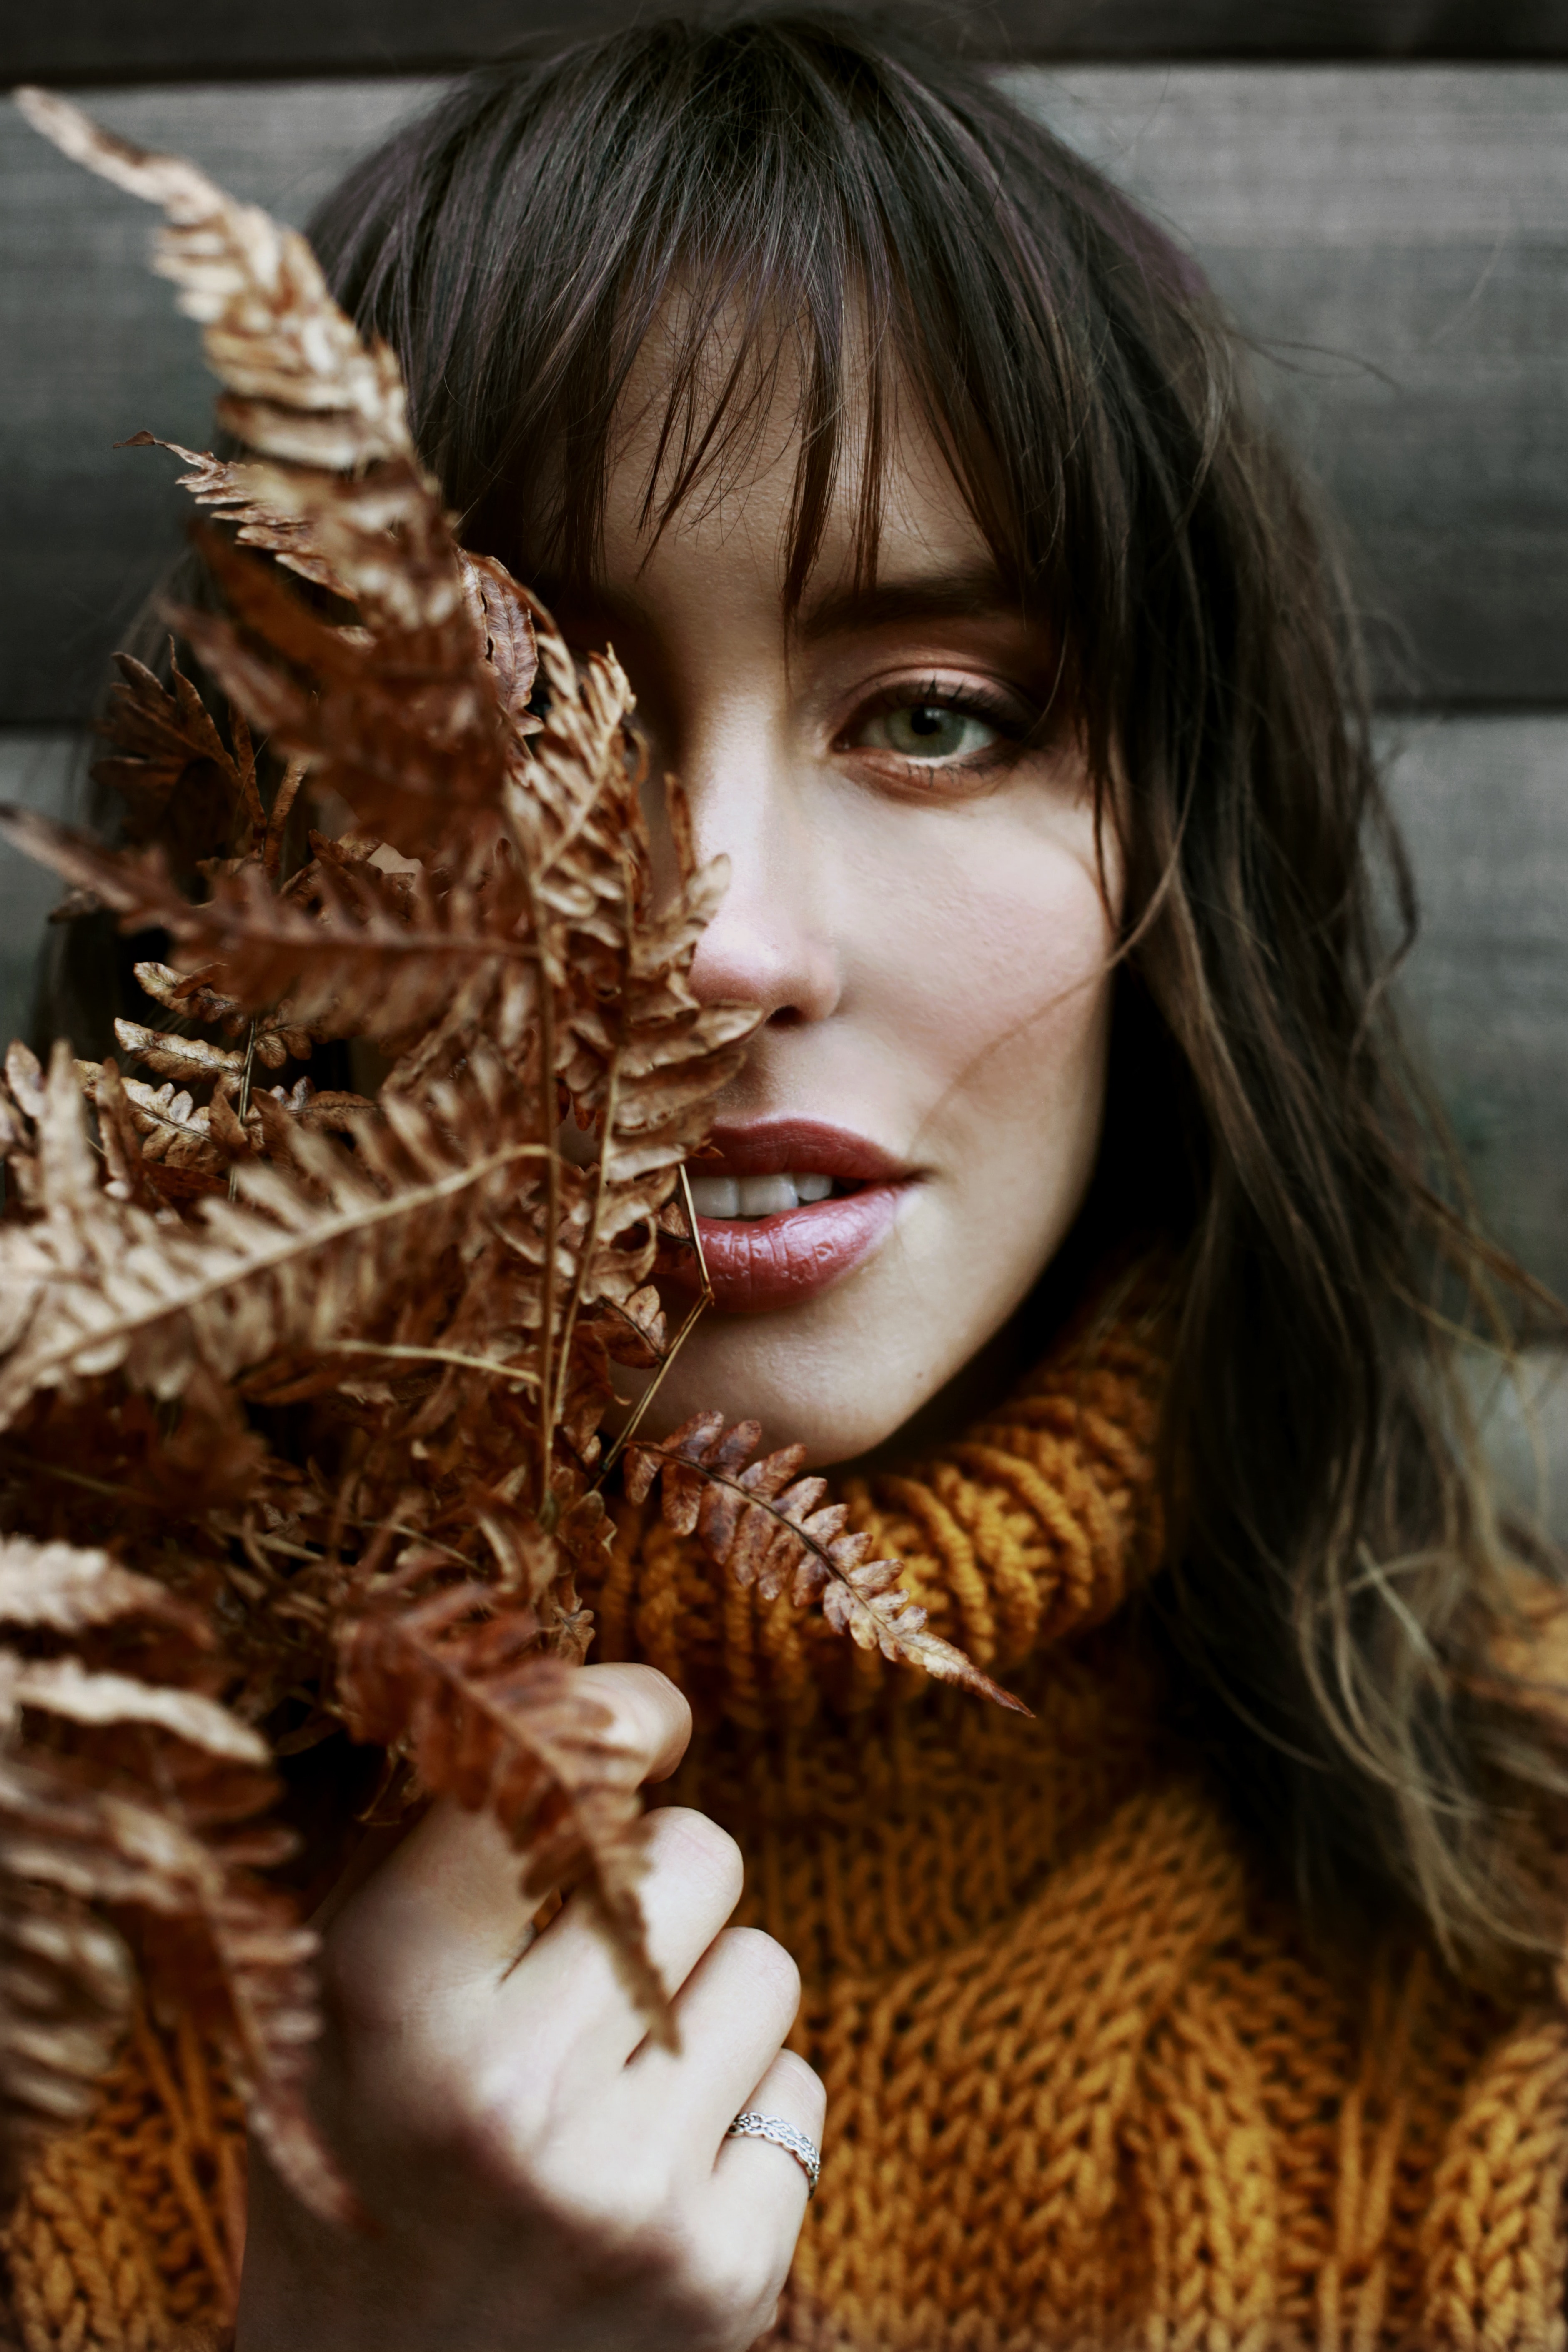
girl, brown hair, fur